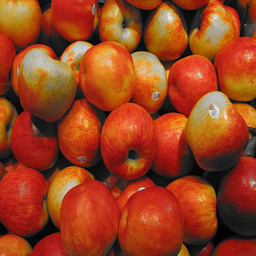
Label: Apple